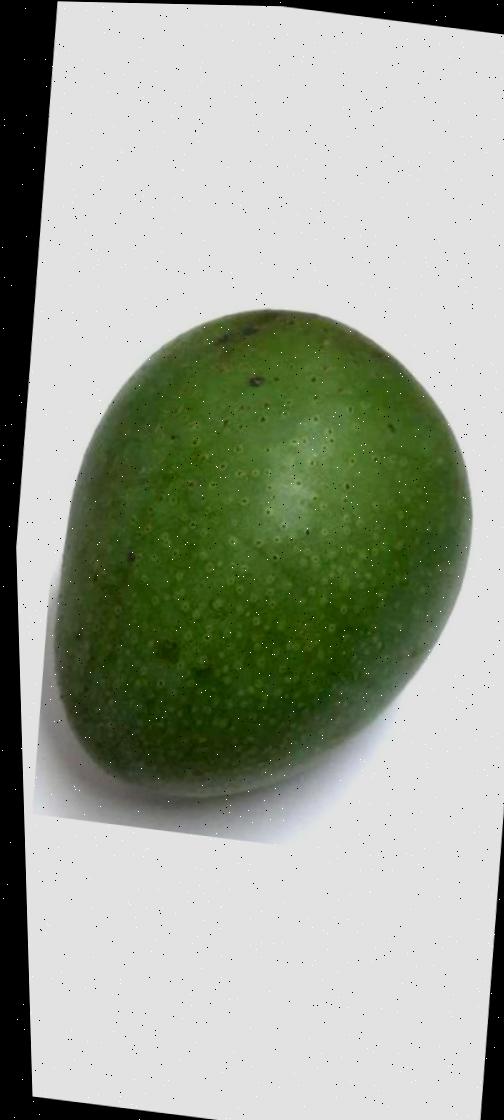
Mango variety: Ashshina Zhinuk